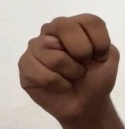
ASL sign: N